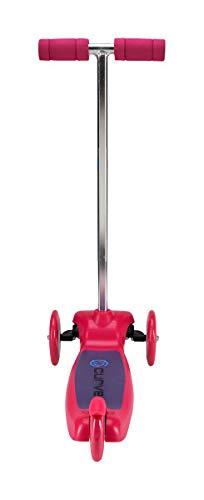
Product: Curve ACTSCOT-487CV-PNK Tilt And Turn 3-Wheel Scooter, Easy Fold-N-Carry Design, Ultra-Lightweight, Portable Folding Design Comfortable & Safe Durable & Easy To Ride, Pink
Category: Sports & Outdoors | Outdoor Recreation | Skates, Skateboards & Scooters | Scooters & Equipment | Scooters
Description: With smooth rolling PVC wheels, soft foam handles, and a quick stop rear brake, the Curve 3 wheel scooter is tons of fun for outdoor play.
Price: $34.26
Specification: Shipping Weight: 4.6 pounds (View shipping rates and policies)|ASIN: B07QJQ7T9K|    #4384    in Sport Scooters